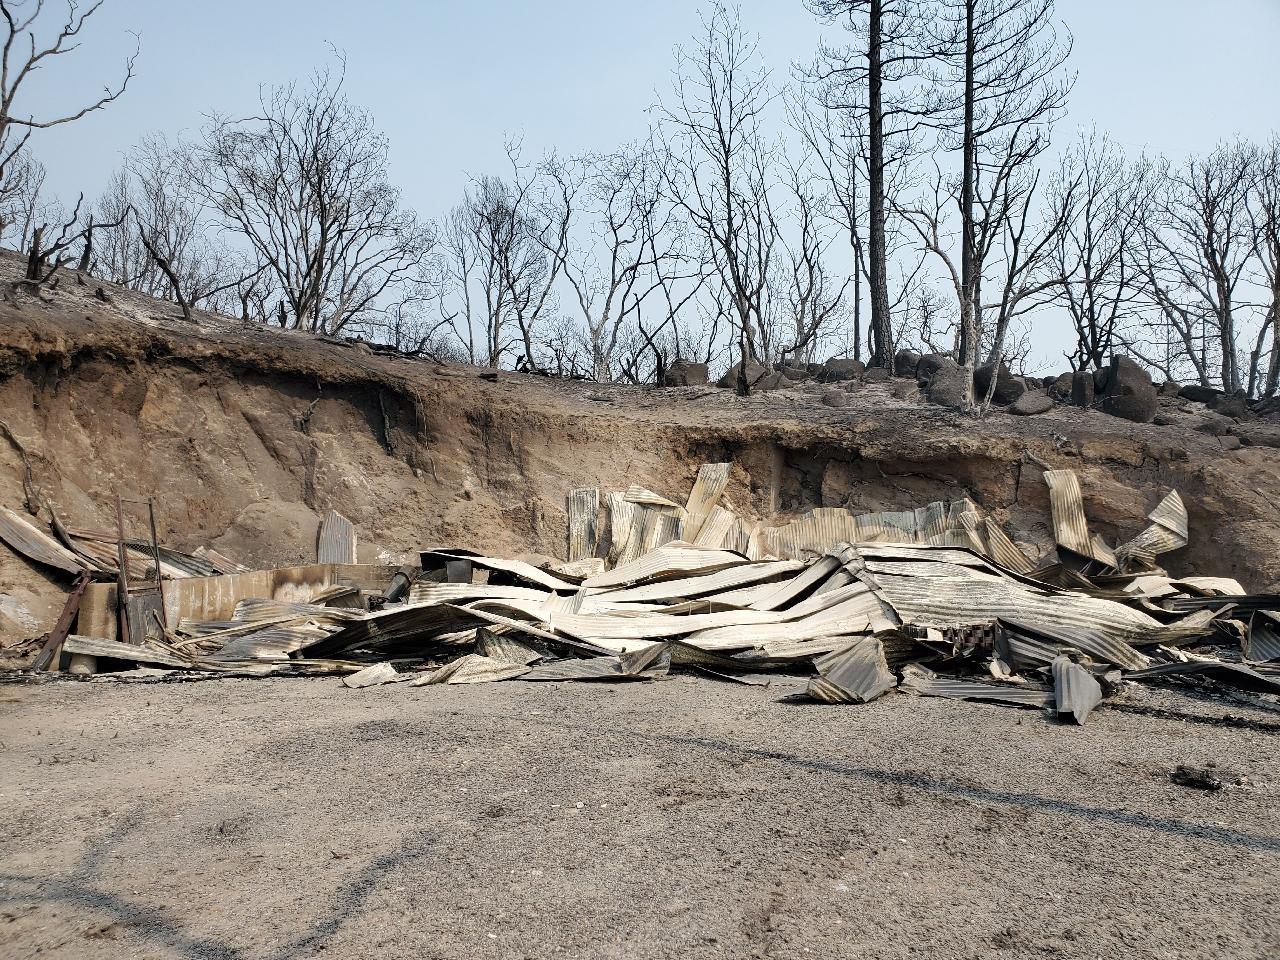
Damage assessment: destroyed